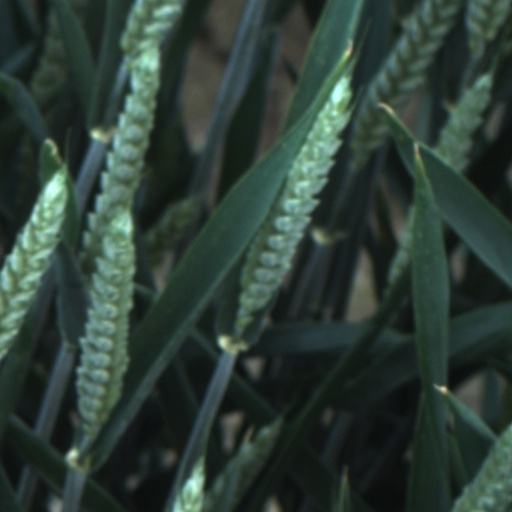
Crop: wheat